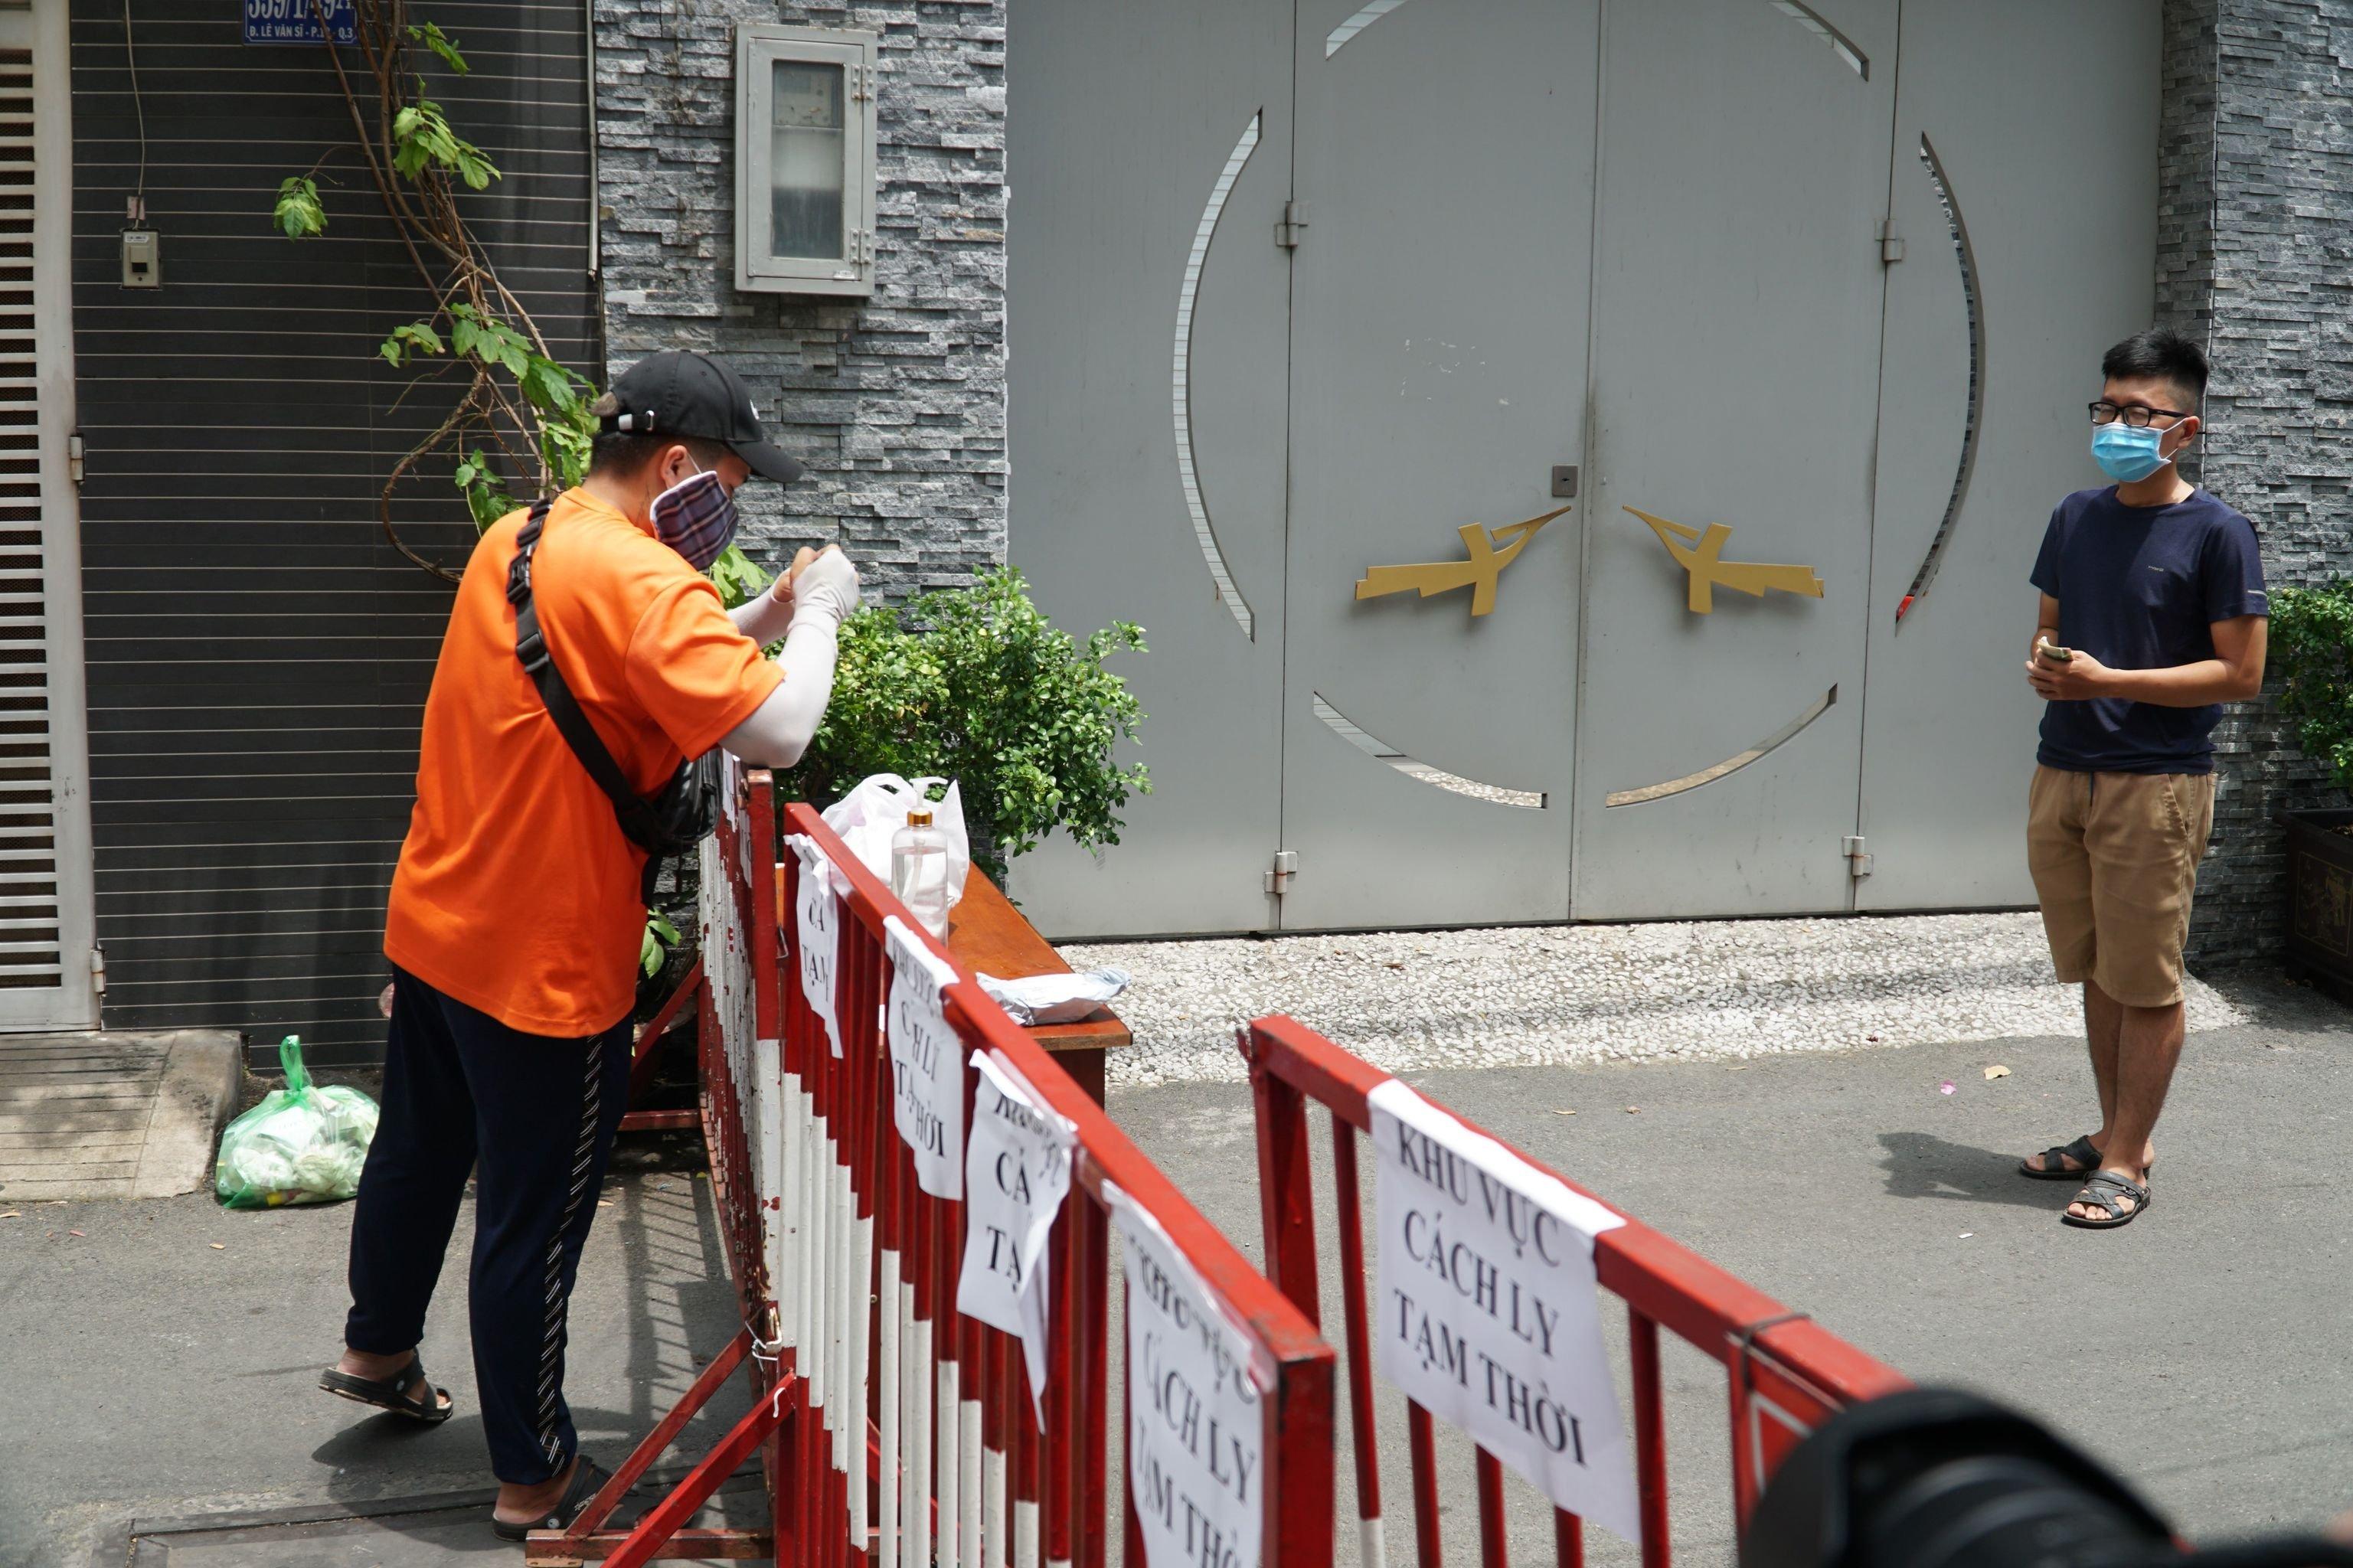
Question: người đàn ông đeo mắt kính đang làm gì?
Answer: ông ấy đang nhận hàng